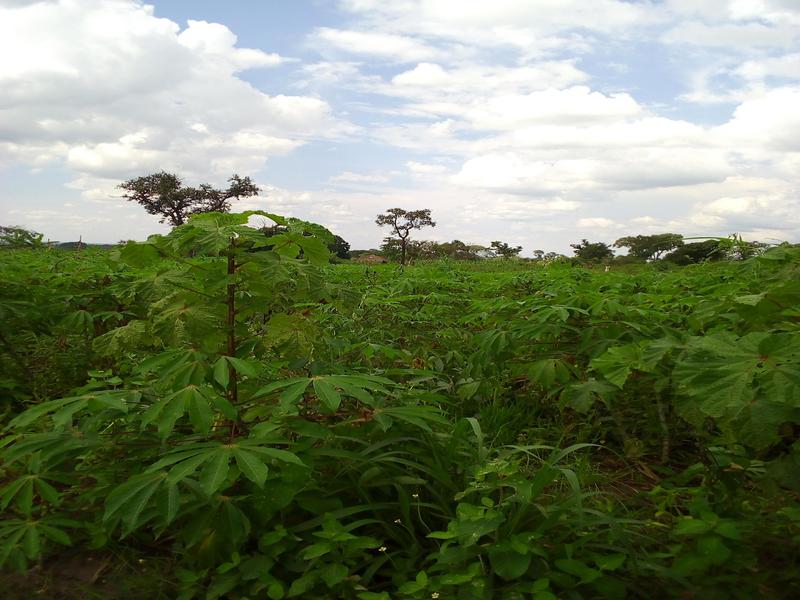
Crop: cassava
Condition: healthy